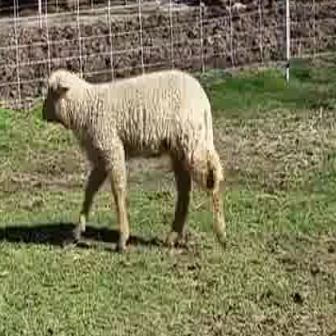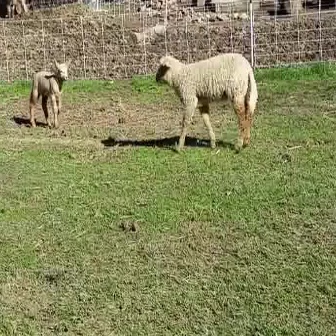
  Please identify the target specified by the bounding box [37,59,229,251] in the first image and locate it in the second image. Return the coordinates in [x_min,y_min,x_max,y_max] format.
Answer: [154,49,259,154]